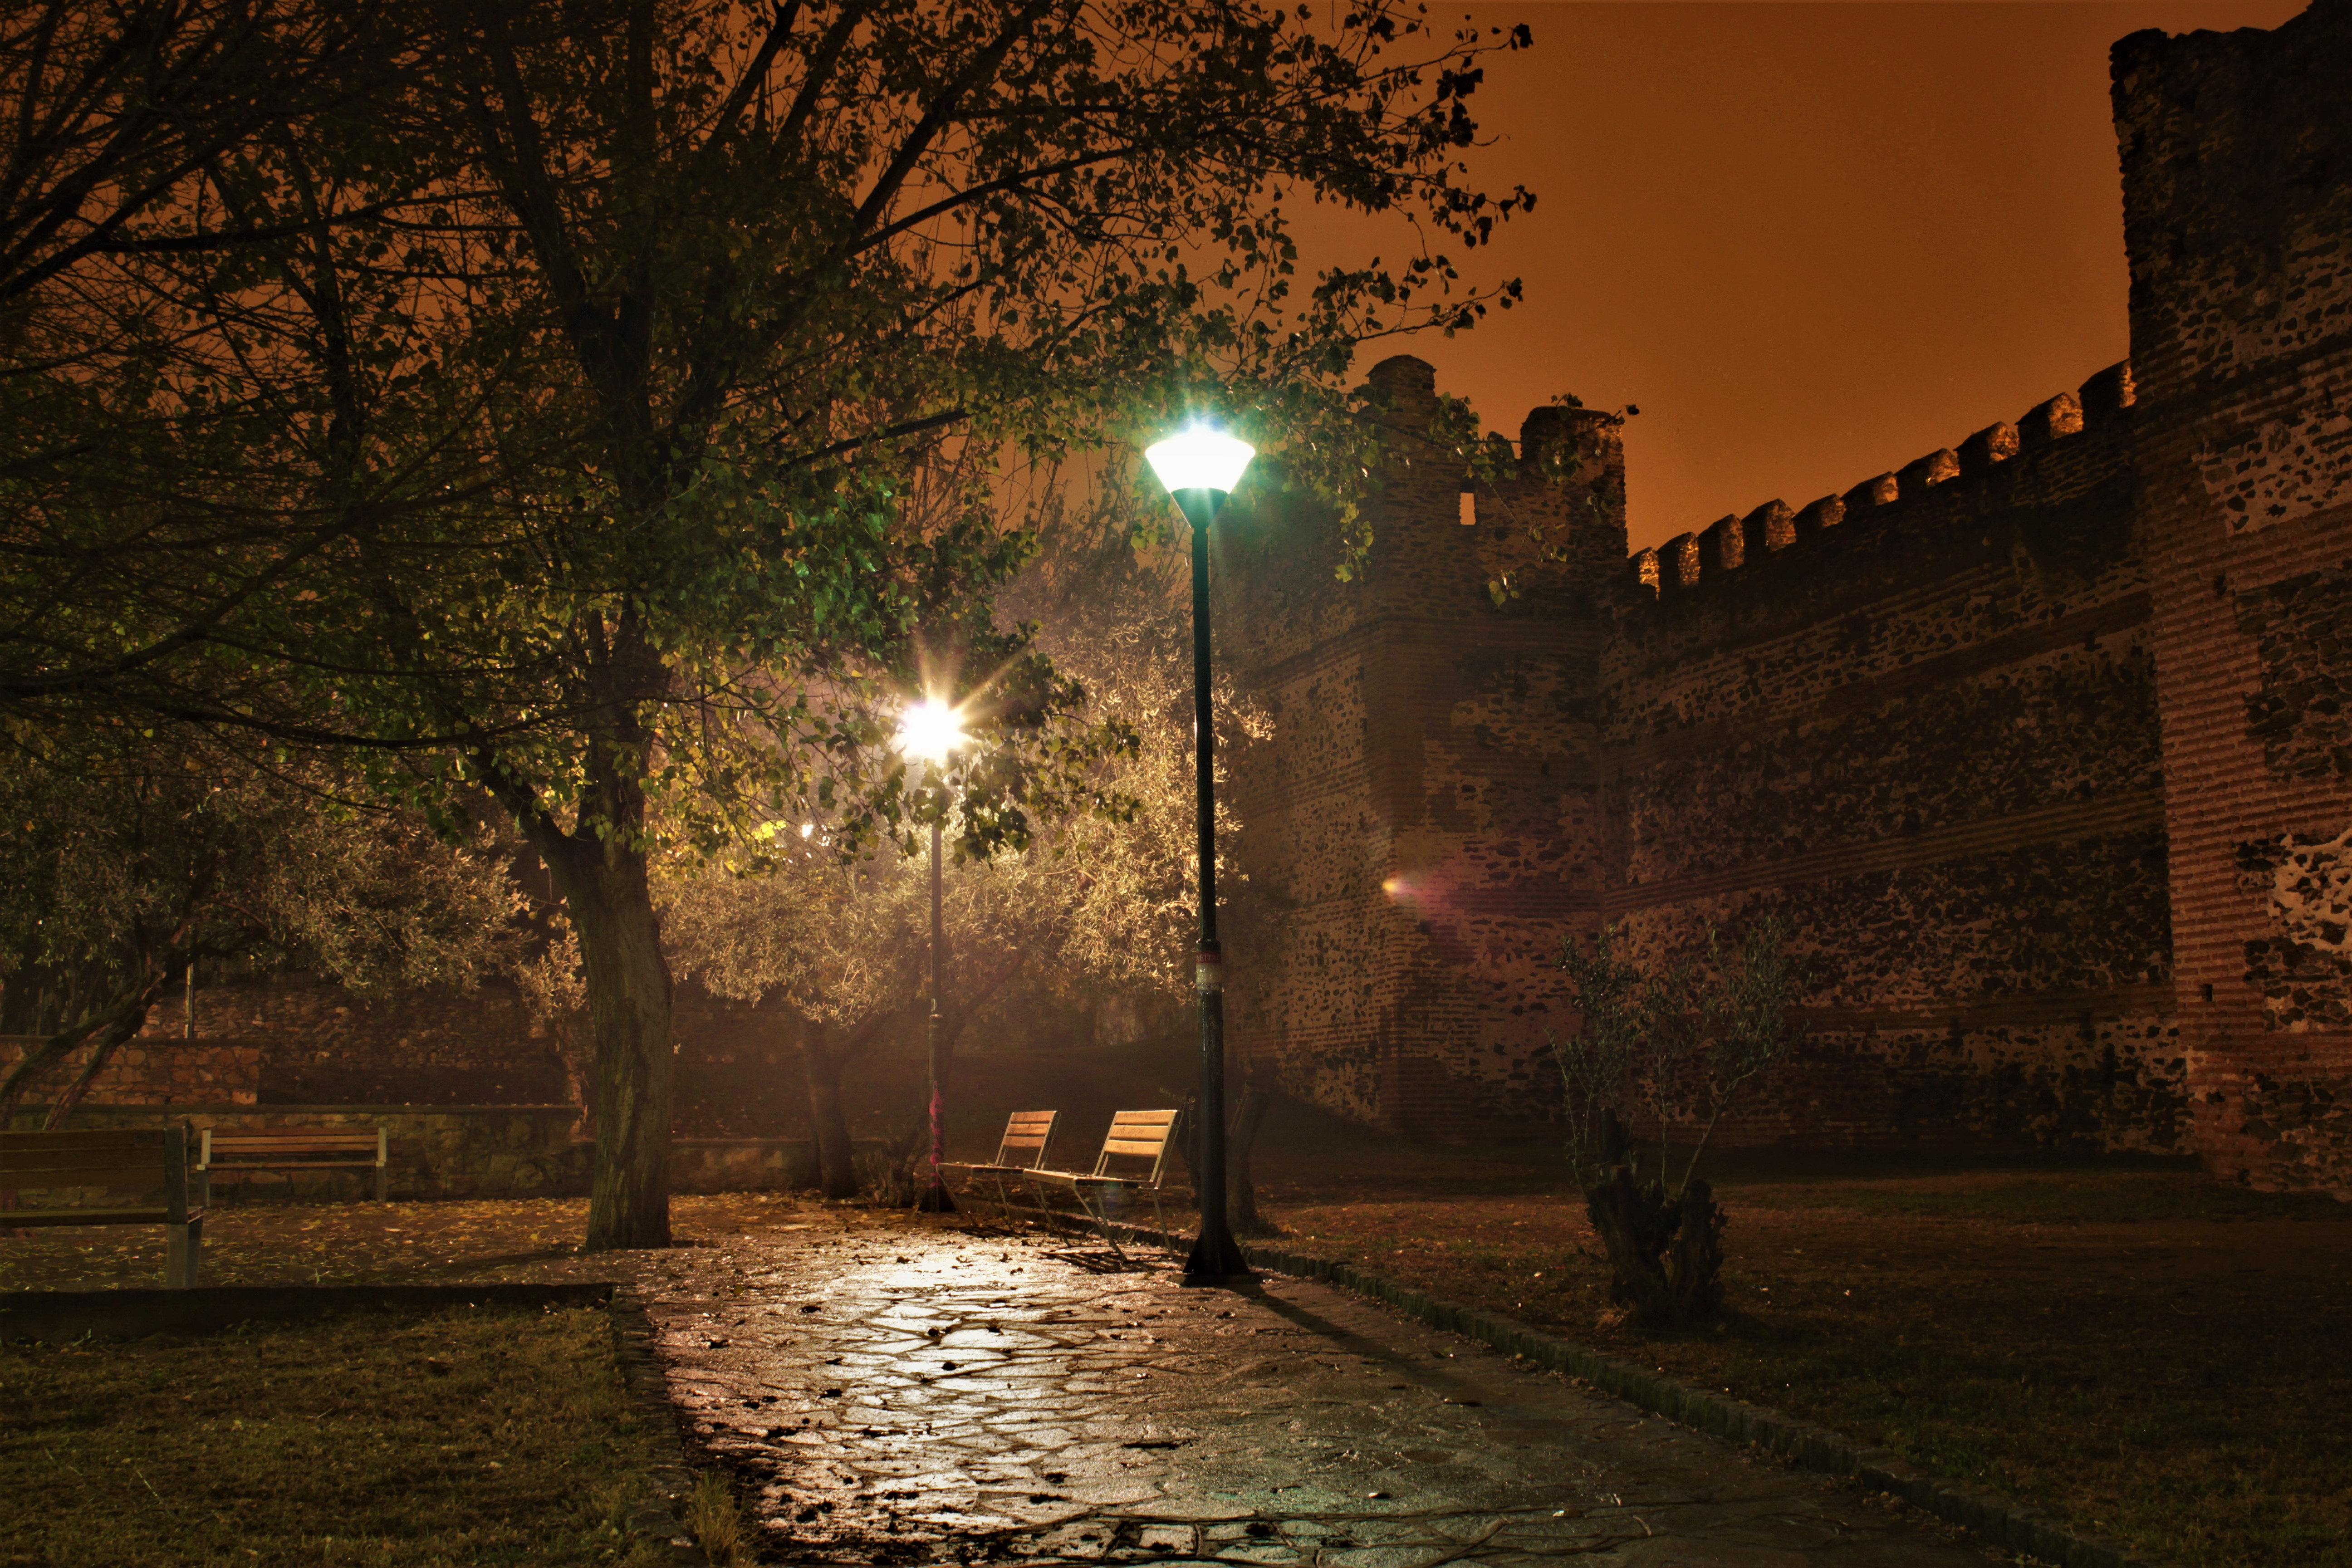
rain, winter, night, greece, thessaloniki, cold, atmosphere, street light, plant, leaf, nature, building, road surface, branch, lighting, sky, automotive lighting, sunlight, tree, atmospheric phenomenon, woody plant, grass, natural landscape, morning, landscape, Tints and shades, road, city, midnight, wood, darkness, dusk, backlighting, flooring, trunk, sunset, evening, street, Security lighting, sunrise, cobblestone, light fixture, heat, reflection, lens flare, shadow, deciduous, mist, asphalt, astronomical object, castle, sidewalk, autumn, arch